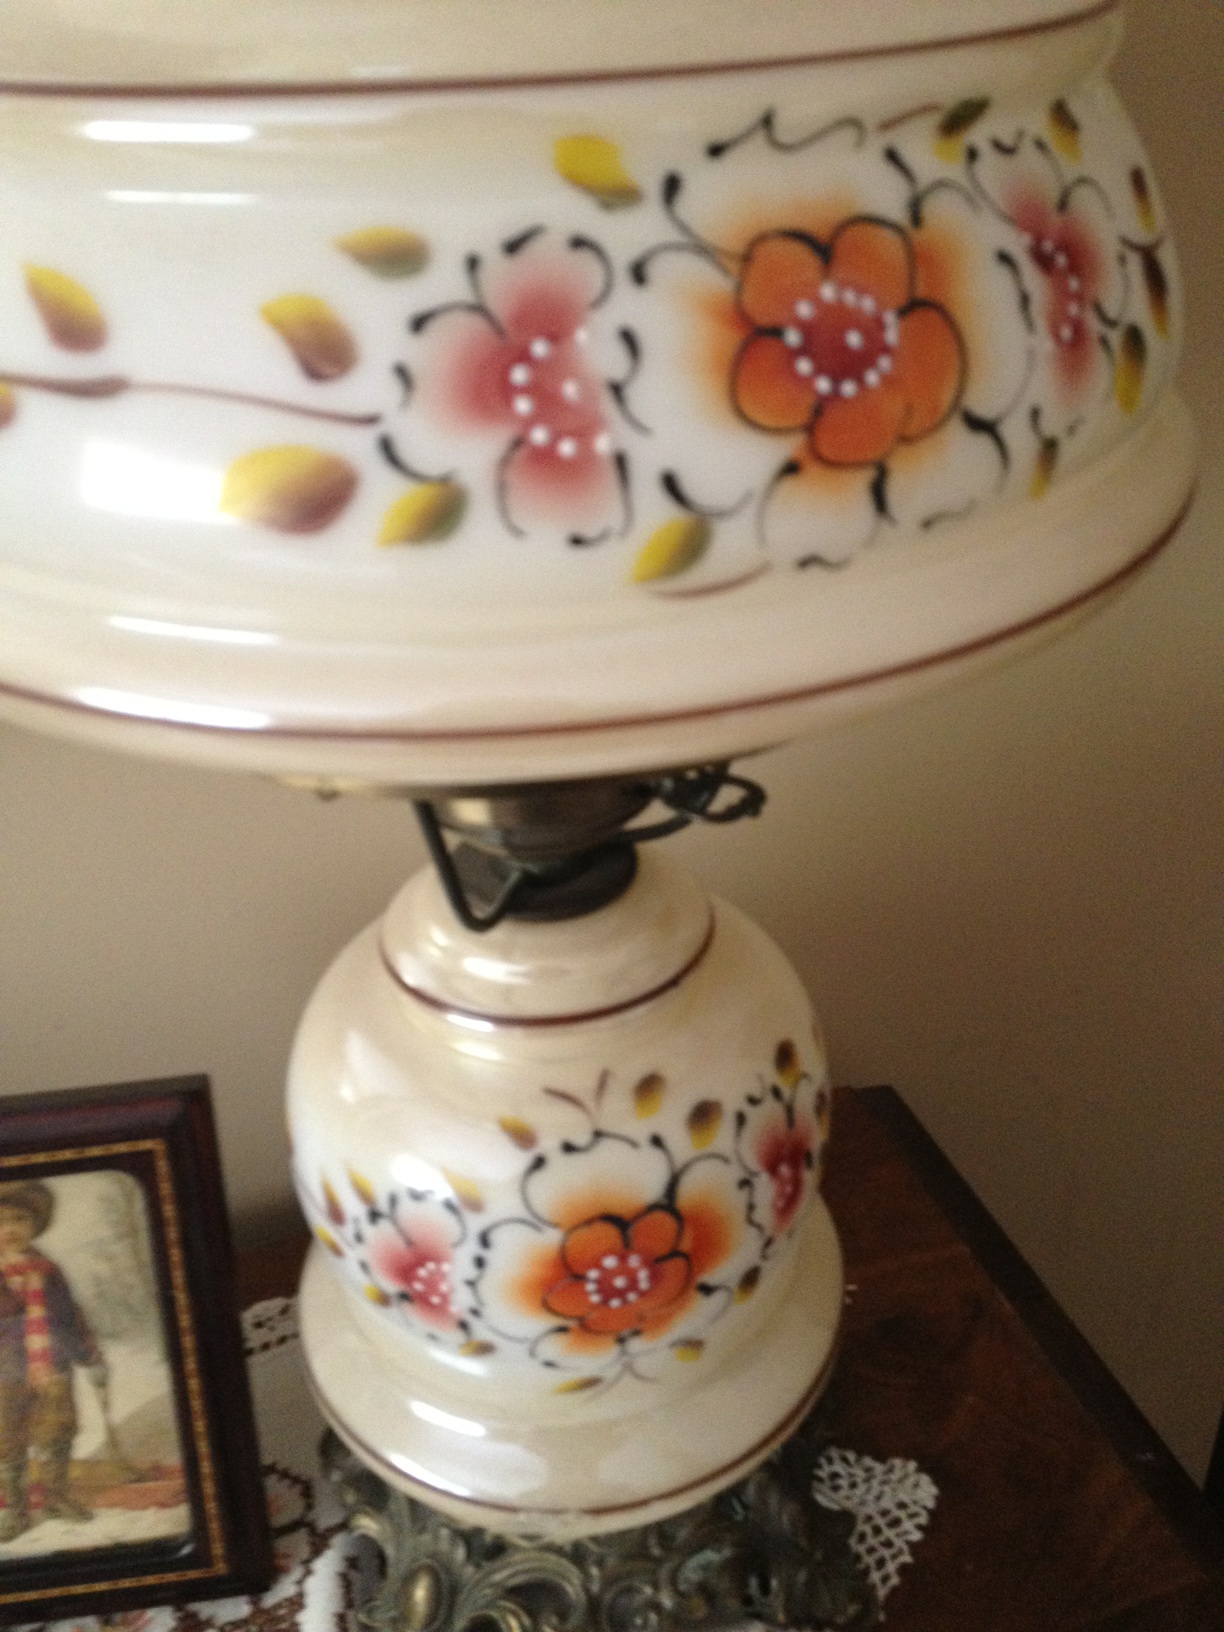Question: What is this?
Answer: lamp